Millennial politics

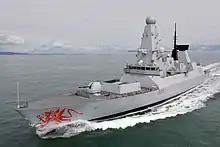
65% of British youths reported pride in the UK military. "Pictured": Type 45 destroyer HMS "Dragon" in the English Channel (2011).

A 2013 YouGov poll of almost a thousand people aged 18 to 24 in the United Kingdom found that 73% in total supported the legalization of same-sex marriage and only 15% opposed. 41% either strongly or somewhat supported legalizing "soft" drugs, such as cannabis while 46% strongly or somewhat opposed. The five most popular political parties for young Britons were the Labour Party (23%), the Conservative Party (12%), the Liberal Democratic Party (7%), the Green Party (7%), and the United Kingdom Independence Party (6%). 19% of British youths identified with no party whatsoever. When asked which politician they admired, 77% picked the "none" option, followed by Boris Johnson (4%). 59% had signed a petition. 47% had voted in a local or national election, and 19% had contacted a politician representing them. Overall, 60% had an unfavorable view of the British political system. 12% thought British immigration laws were too tough, 54% said they were too lax, and 16% deemed them appropriate. About one third opined that taxes and public spending were too high. 22% said they were insufficient and one fifth thought they were about right. 34% believed welfare benefits were too generous and should be cut. 22% argued they were not enough and should be increased and 24% thought they struck the right balance. Almost three quarters agreed that the welfare system was frequently abused and 63% thought those who genuinely needed it were branded as "scroungers". A total of 40% were proud and 46% not proud of Britain's current welfare system. Some 39% thought that the current welfare system is financially untenable and needs to be slashed while 49% thought the status quo is fine. A total of 65% were either very or fairly proud of the United Kingdom Armed Forces, 62% the British Broadcasting Corporation (BBC), 77% the National Health Service (NHS). 57% thought that it would be possible to keep the NHS free at the point of service and 26% thought the NHS would eventually need to charge people in order to stay afloat.